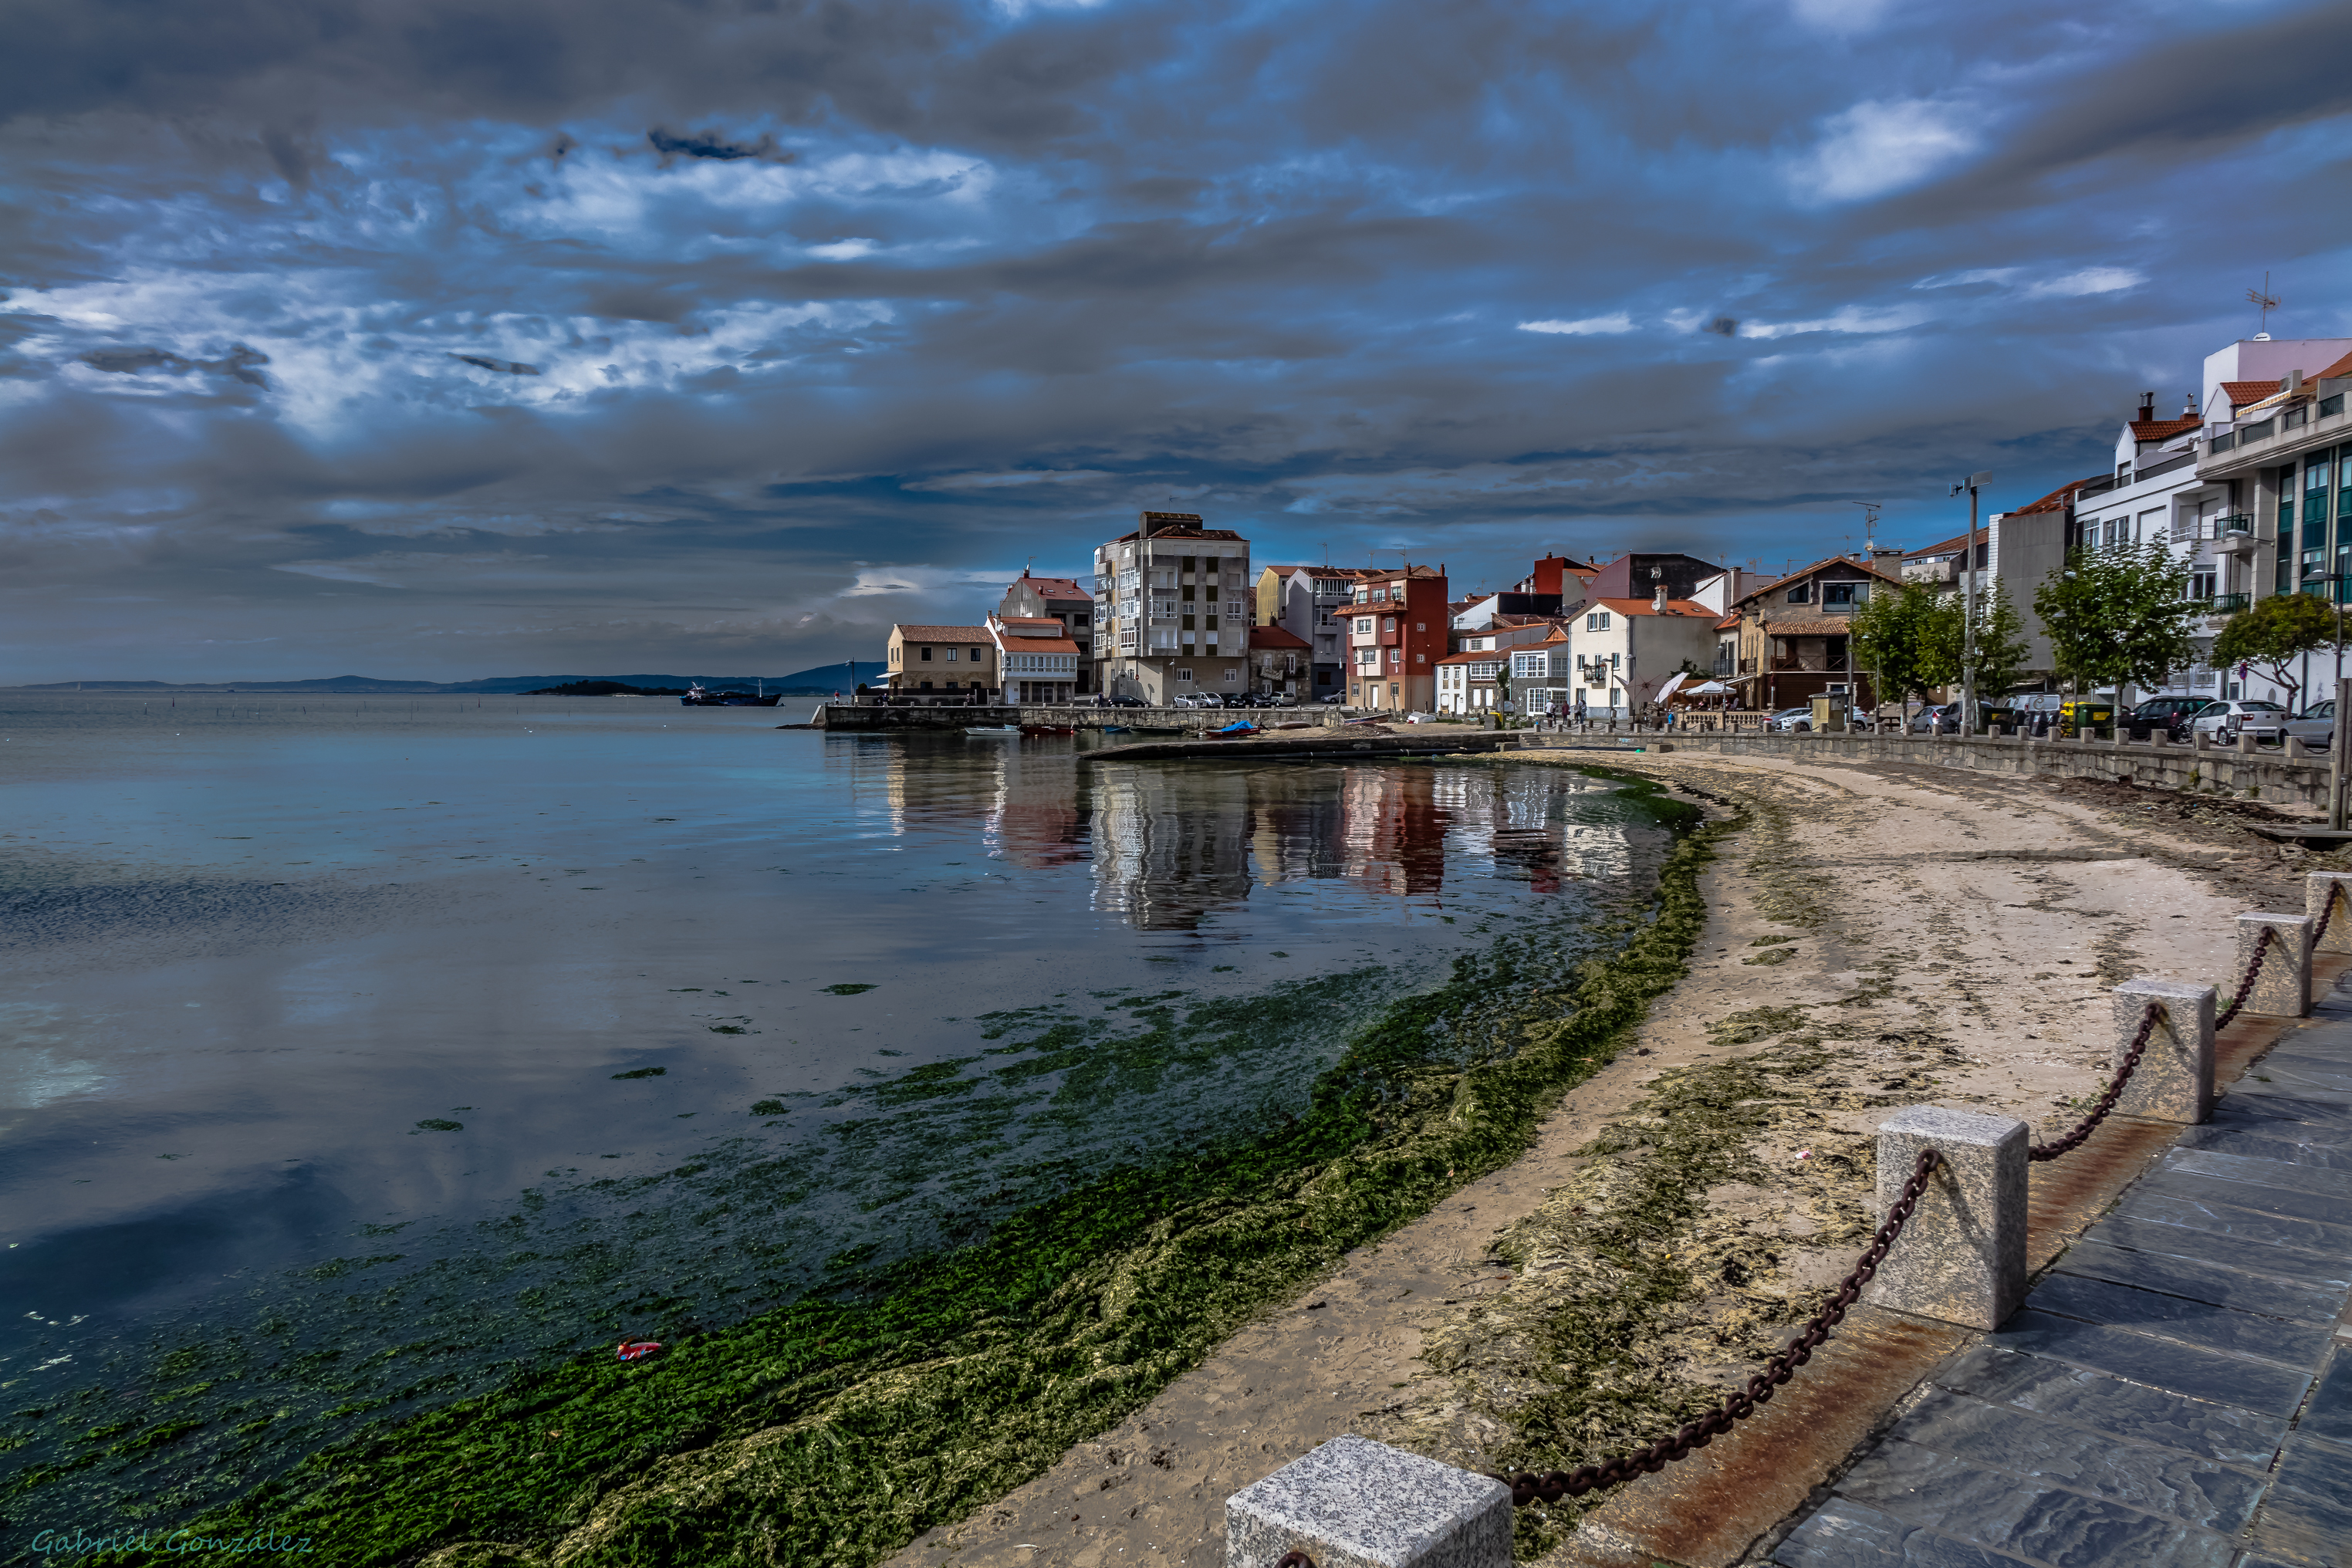
beach, landscape, sea, coast, water, ocean, horizon, cloud, morning, shore, town, river, walkway, cityscape, vacation, reflection, bay, harbor, terrain, waterway, body of water, spain, galicia, pontevedra, paisajes, espana, ggl1, gaby1, xovesphoto, sonyrx10, rx10, gphoto, xelodegalicia, carril, gabrielcoru a, aerial photography, vilagarc adearousa, po548vilagarc adearousagaliciaespa a